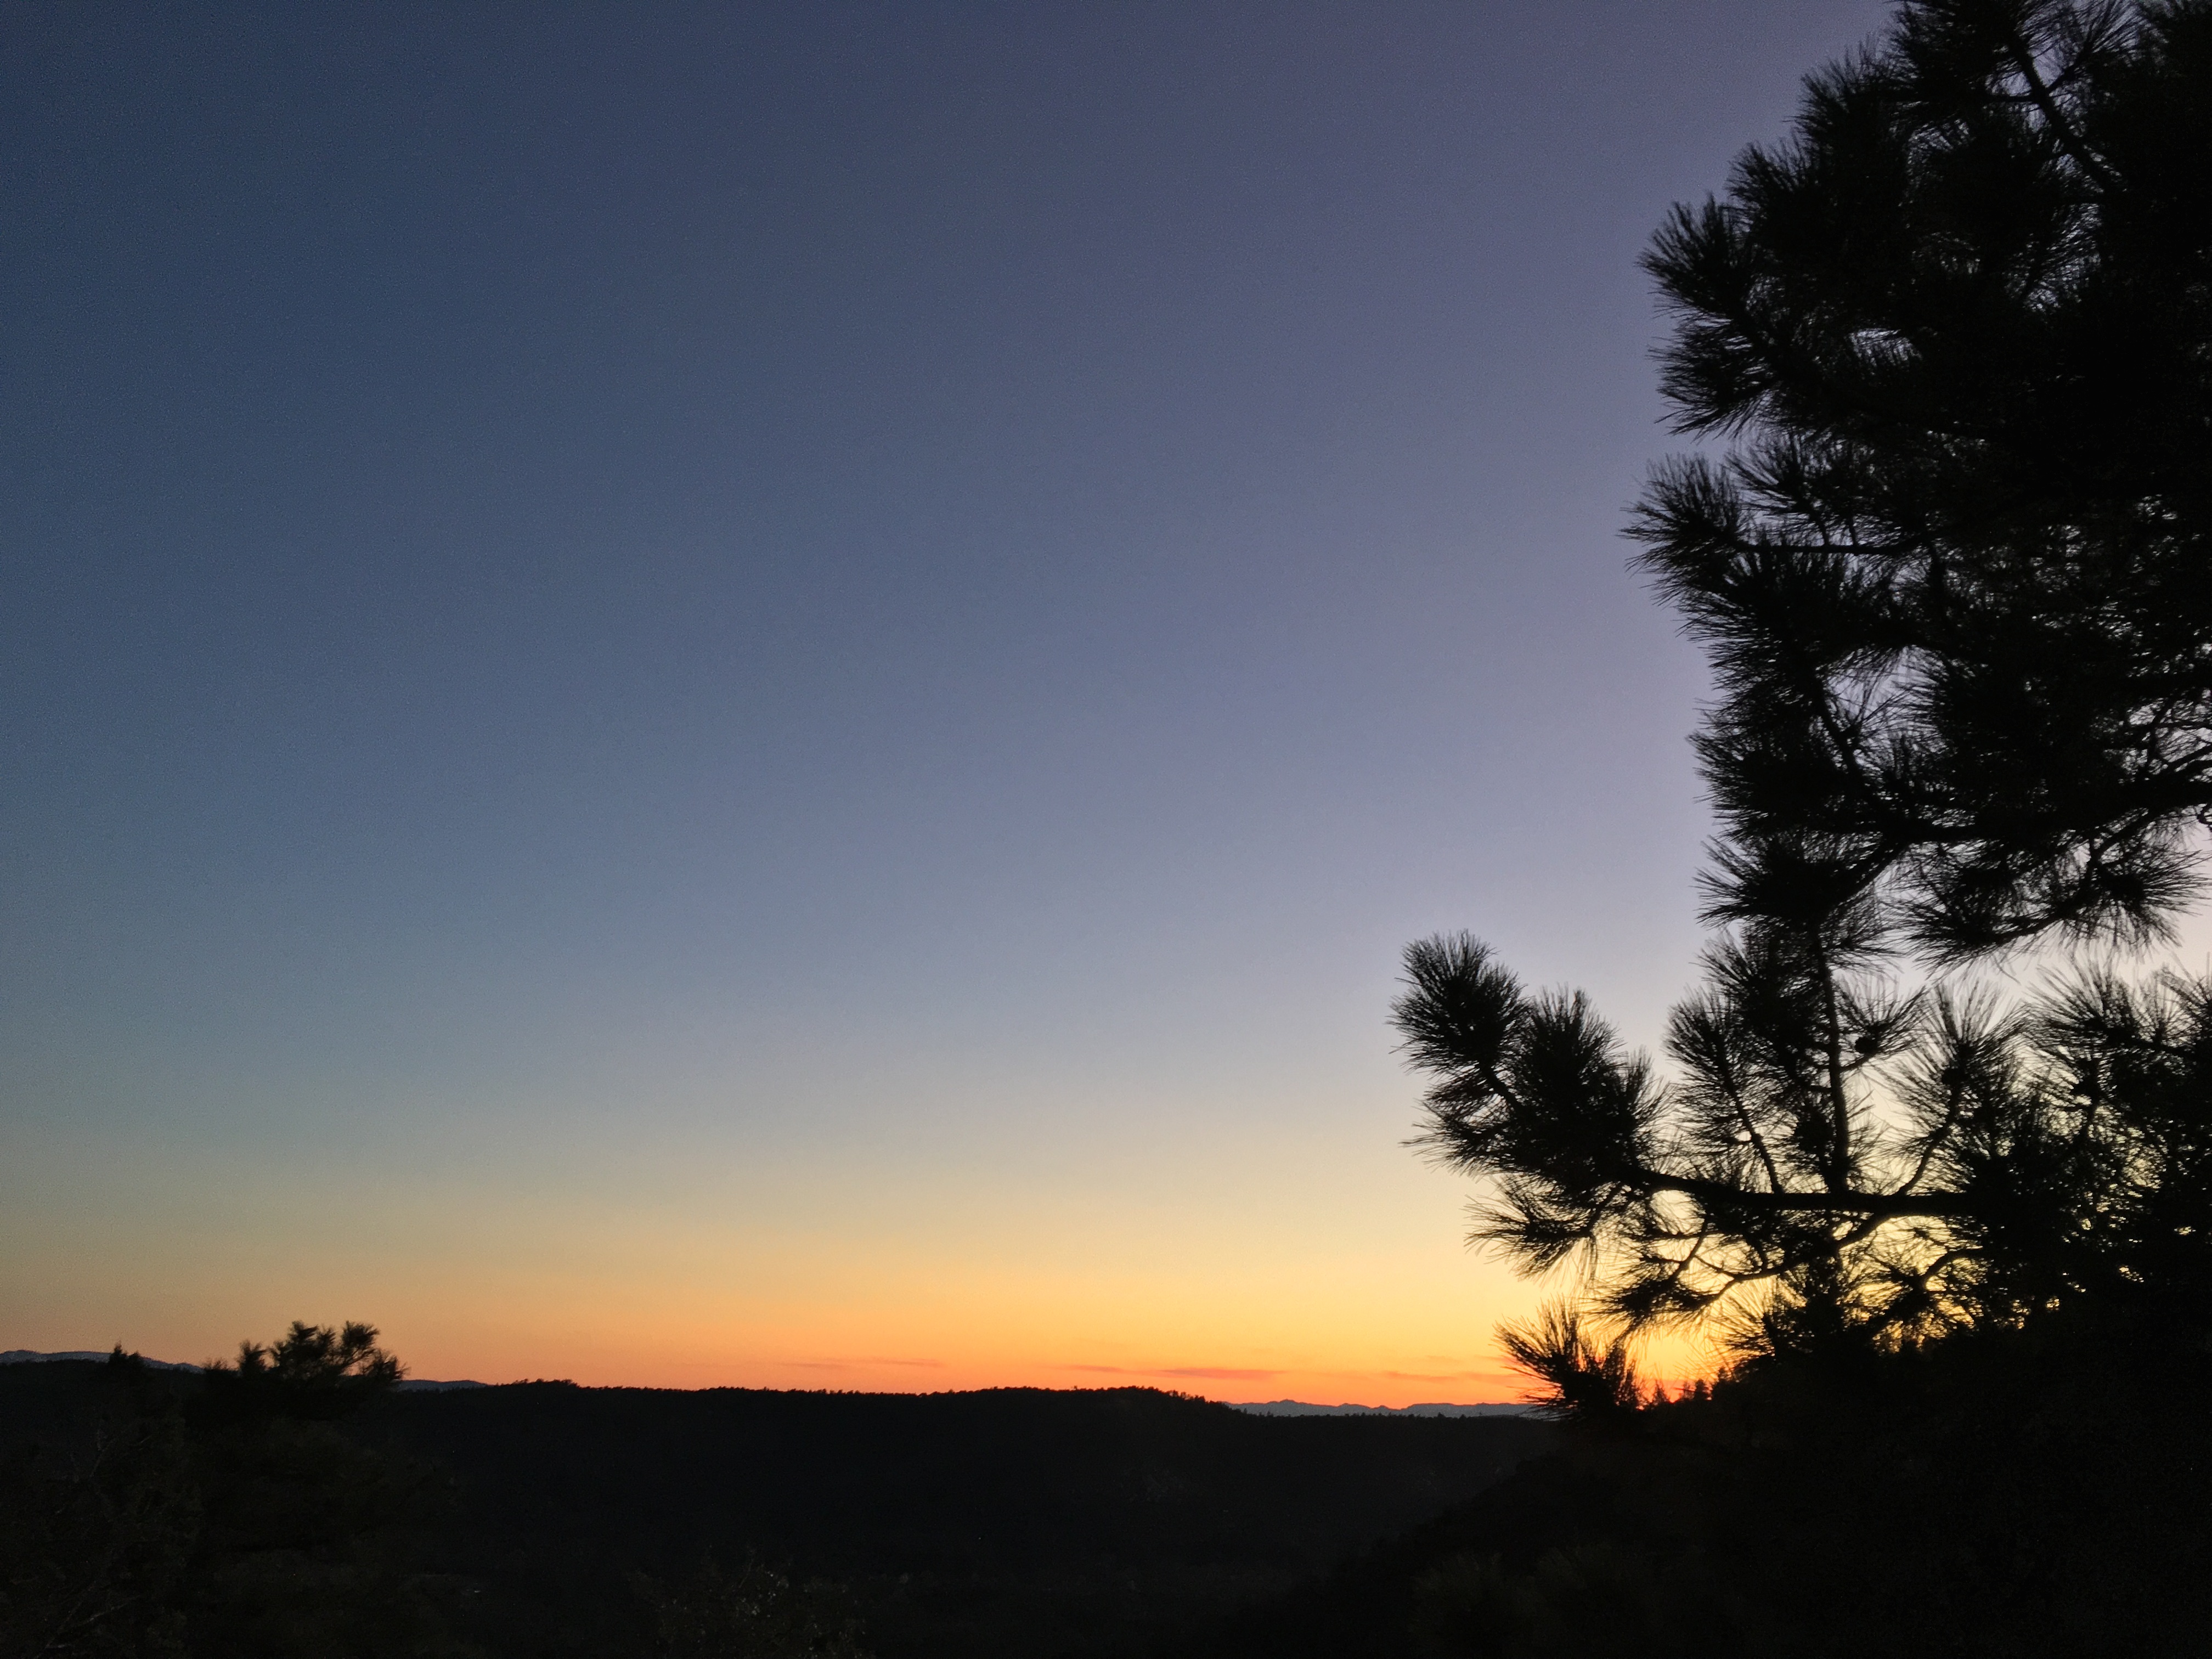
tree, nature, horizon, mountain, cloud, sky, sun, sunrise, sunset, sunlight, morning, hill, dawn, atmosphere, dusk, evening, afterglow, atmospheric phenomenon, woody plant